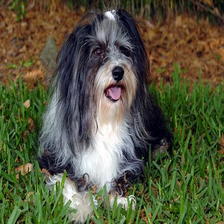
Species: dog
Breed: havanese